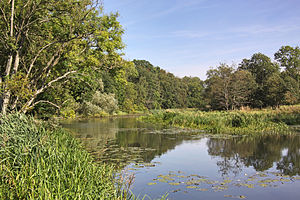
Råån
Råån nær Råå
"Råån tidligere Råå-ån, Kvistoftaån eller Kvistofta-Råån, er cirka 30 km lang å, der løber ud ved den gamle fiskerleje Råå ved Helsingborg. Åen danner den geografiske grænse mellem Helsingborgsletten og Lundsletten og har sit løb i en dal med store naturværdier. Dalen er klassificeret som både naturreservat, Natura 2000-område og riksinteresse både på grund af naturværdierne og kulturarven. Tidligere kunne navnet staves Råå-ån, og du kan derfor sige, at ålen der kom fra åen hed Råå-å-ål, det eneste ord i det svenske sprog med fire ""åer"" efter hinanden.